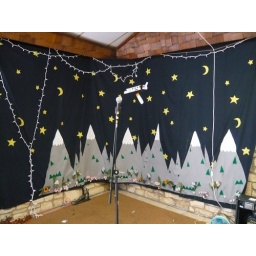
several years in the making. the stars, moons and airplane were made 2 years ago and the mountains, trees and flowers were new this year.